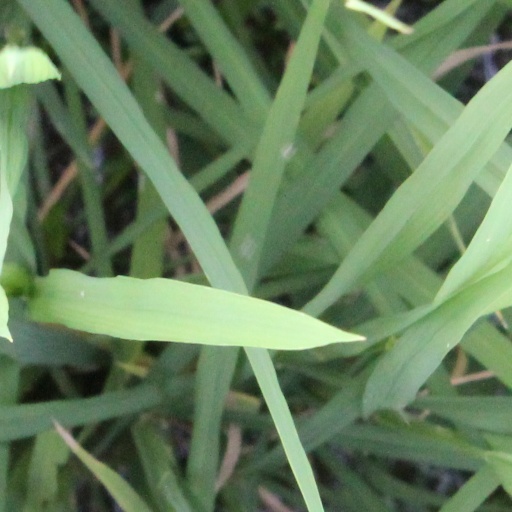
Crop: rice